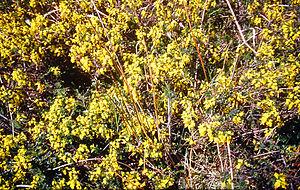
épaisse touffe de genêt d'angleterre (Genista anglica subsp. anglica) photographiée dans une des réserves naturelles (et zone Natura 2000, Arrêté préfectoral de biotope) sur le ""plateau d'Helfaut"", dans la région Nord/Pas-de-Calais, près de St Omer, en bordure du parc naturel régional de l'audomarois (devenu depuis PNR ""Cap et marais d'Opale""). Cette touffe qui poussait dans une zone riche en bruyères cendrées (Erica cinerea) et Bruyère à quatre angles (Erica tetralix) sur argile à silex près d'une mare autrefois limpide (vestige d'une carrière d'extraction de silex).Les grandes touffes de genêt d'angleterre ont disparu après quelques années sous le couvert des bouleaux qui ont densément poussé sur la lande acide après abandon du pâturage, régression des lapins, transformation en jardin public et fragmentation écologique de cette zone par une route dite VNVA (Voie nouvelle de la vallée de l'Aa)."
Le genêt d'Angleterre, aussi appelé le petit genêt épineux ou la genisette est une espèce de plante de la famille des Fabaceae.